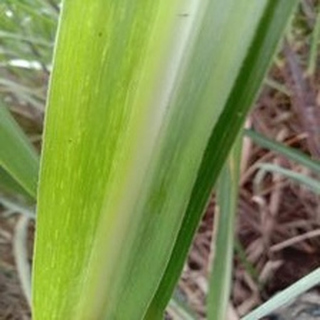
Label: sugarcane_mosaic